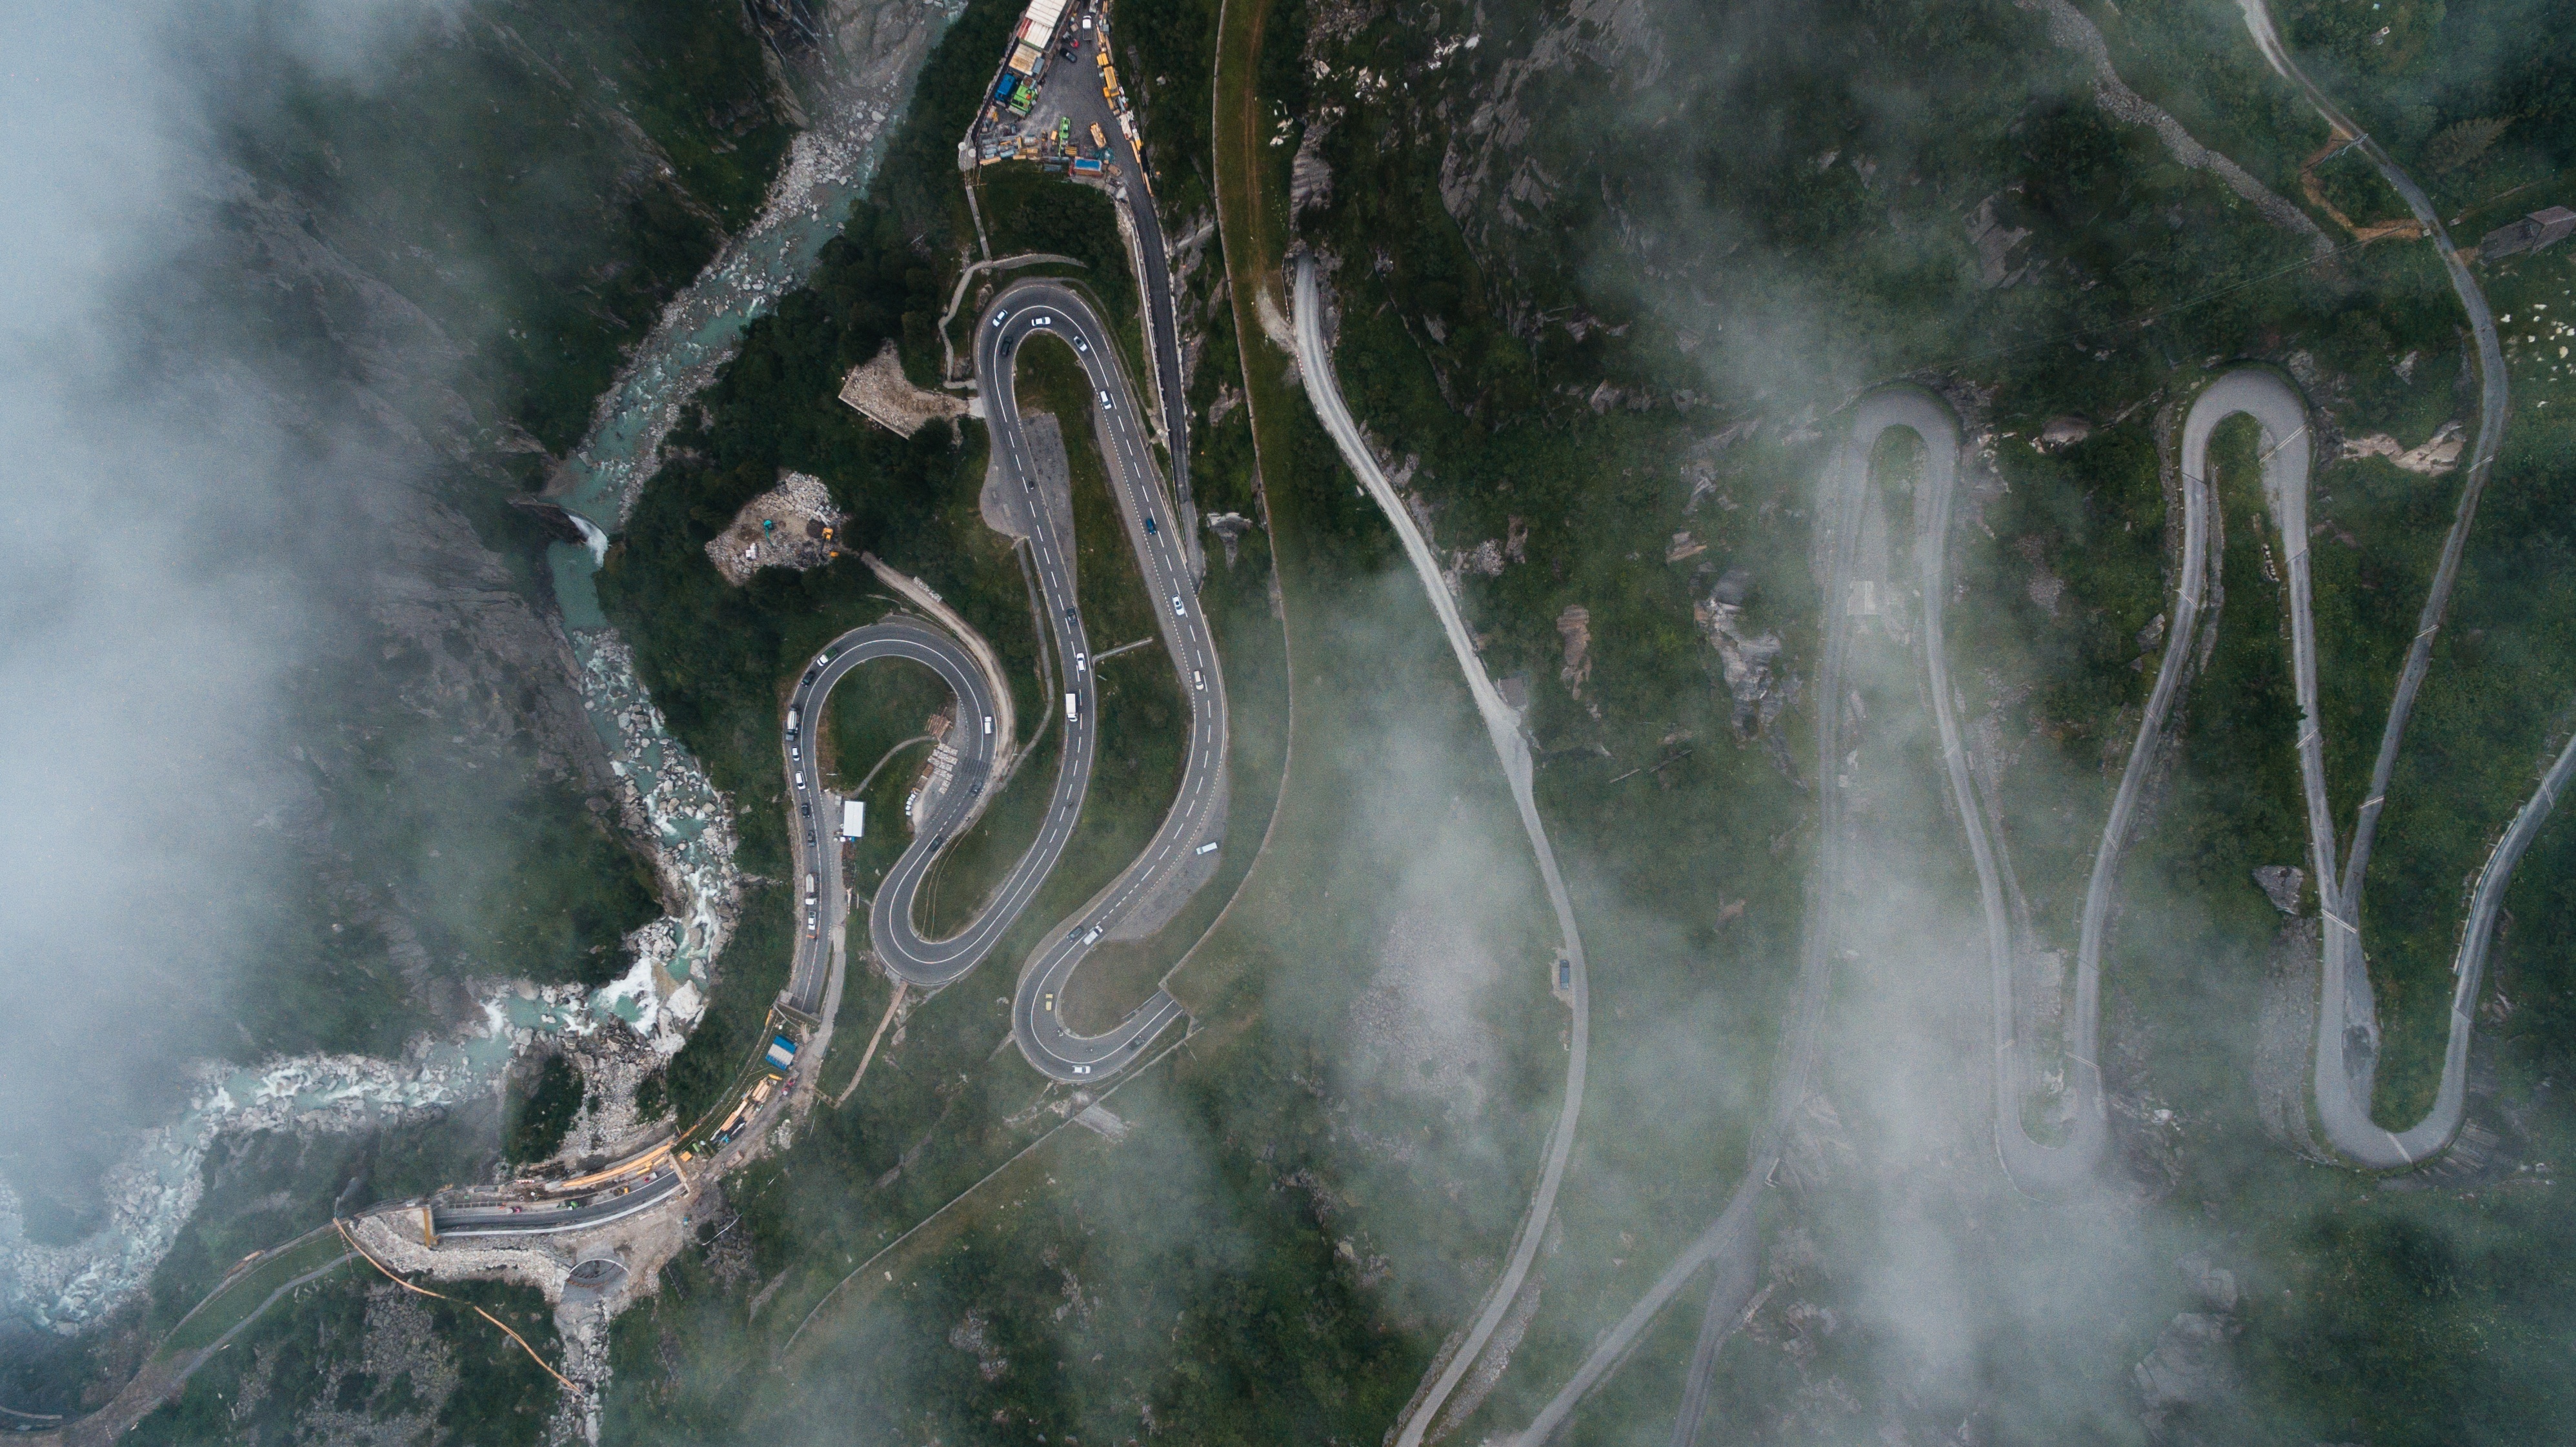
landscape, water, nature, outdoor, road, countryside, wave, ice, reflection, aerial, aerial view, winding road, drone, water feature, atmospheric phenomenon, atmosphere of earth